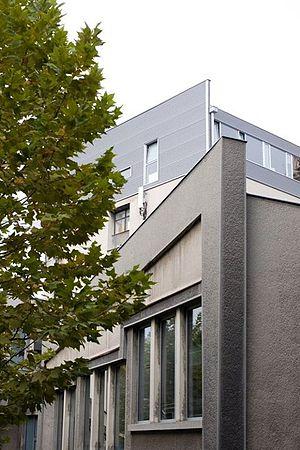
La Faculté de sciences politiques de l'université de Belgrade est l'une des 31 facultés de l'université de Belgrade, la capitale de la Serbie ; son origine remonte à 1960 mais elle a été fondée sous sa forme actuelle en 1968. En 2013, son doyen est le professeur Dragan R. Simić.
L'université de Belgrade est une université située à Belgrade, la capitale de la Serbie. L'actuelle recteur en est la professeur Ivanka Popović.
La rue Jove Ilića est une rue de Belgrade, la capitale de la Serbie, située dans la municipalité urbaine de Voždovac.